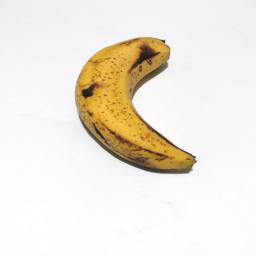
Banana variety: Sagor Kola